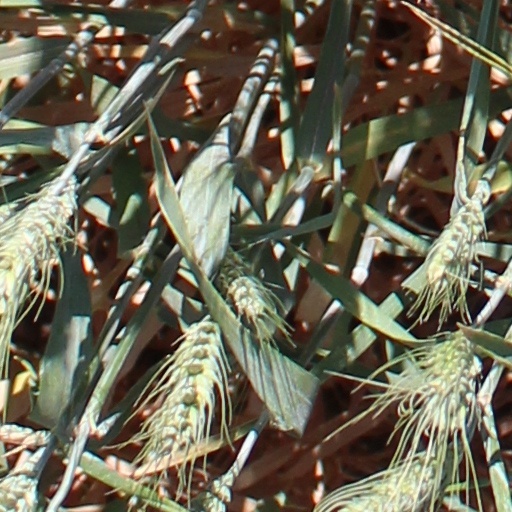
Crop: wheat